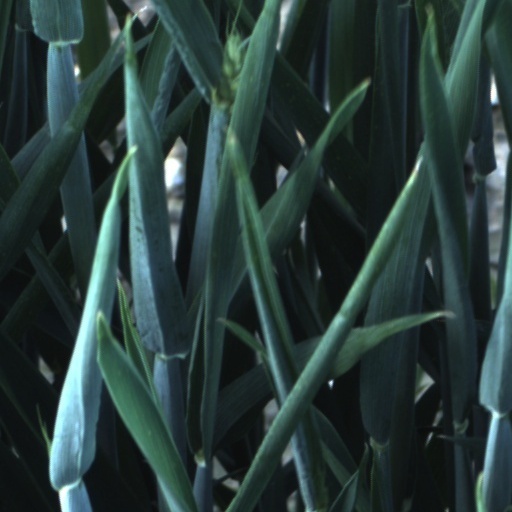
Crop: wheat